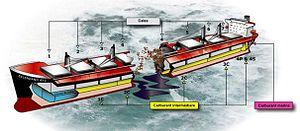
Un vraquier est un navire de charge destiné au transport de marchandises solides en vrac. Il peut s'agir de sable, de granulats, de céréales mais aussi de matériaux denses comme les minéraux. On trouve également l'orthographe alternative vracquier, moins utilisée.